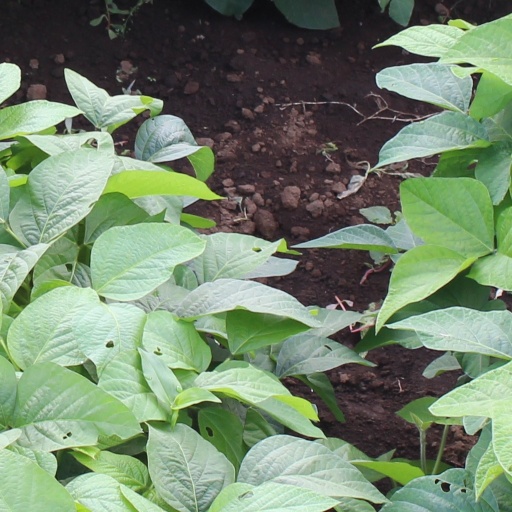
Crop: soybean